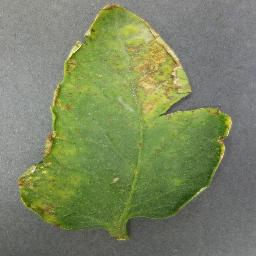
Label: Tomato___Bacterial_spot